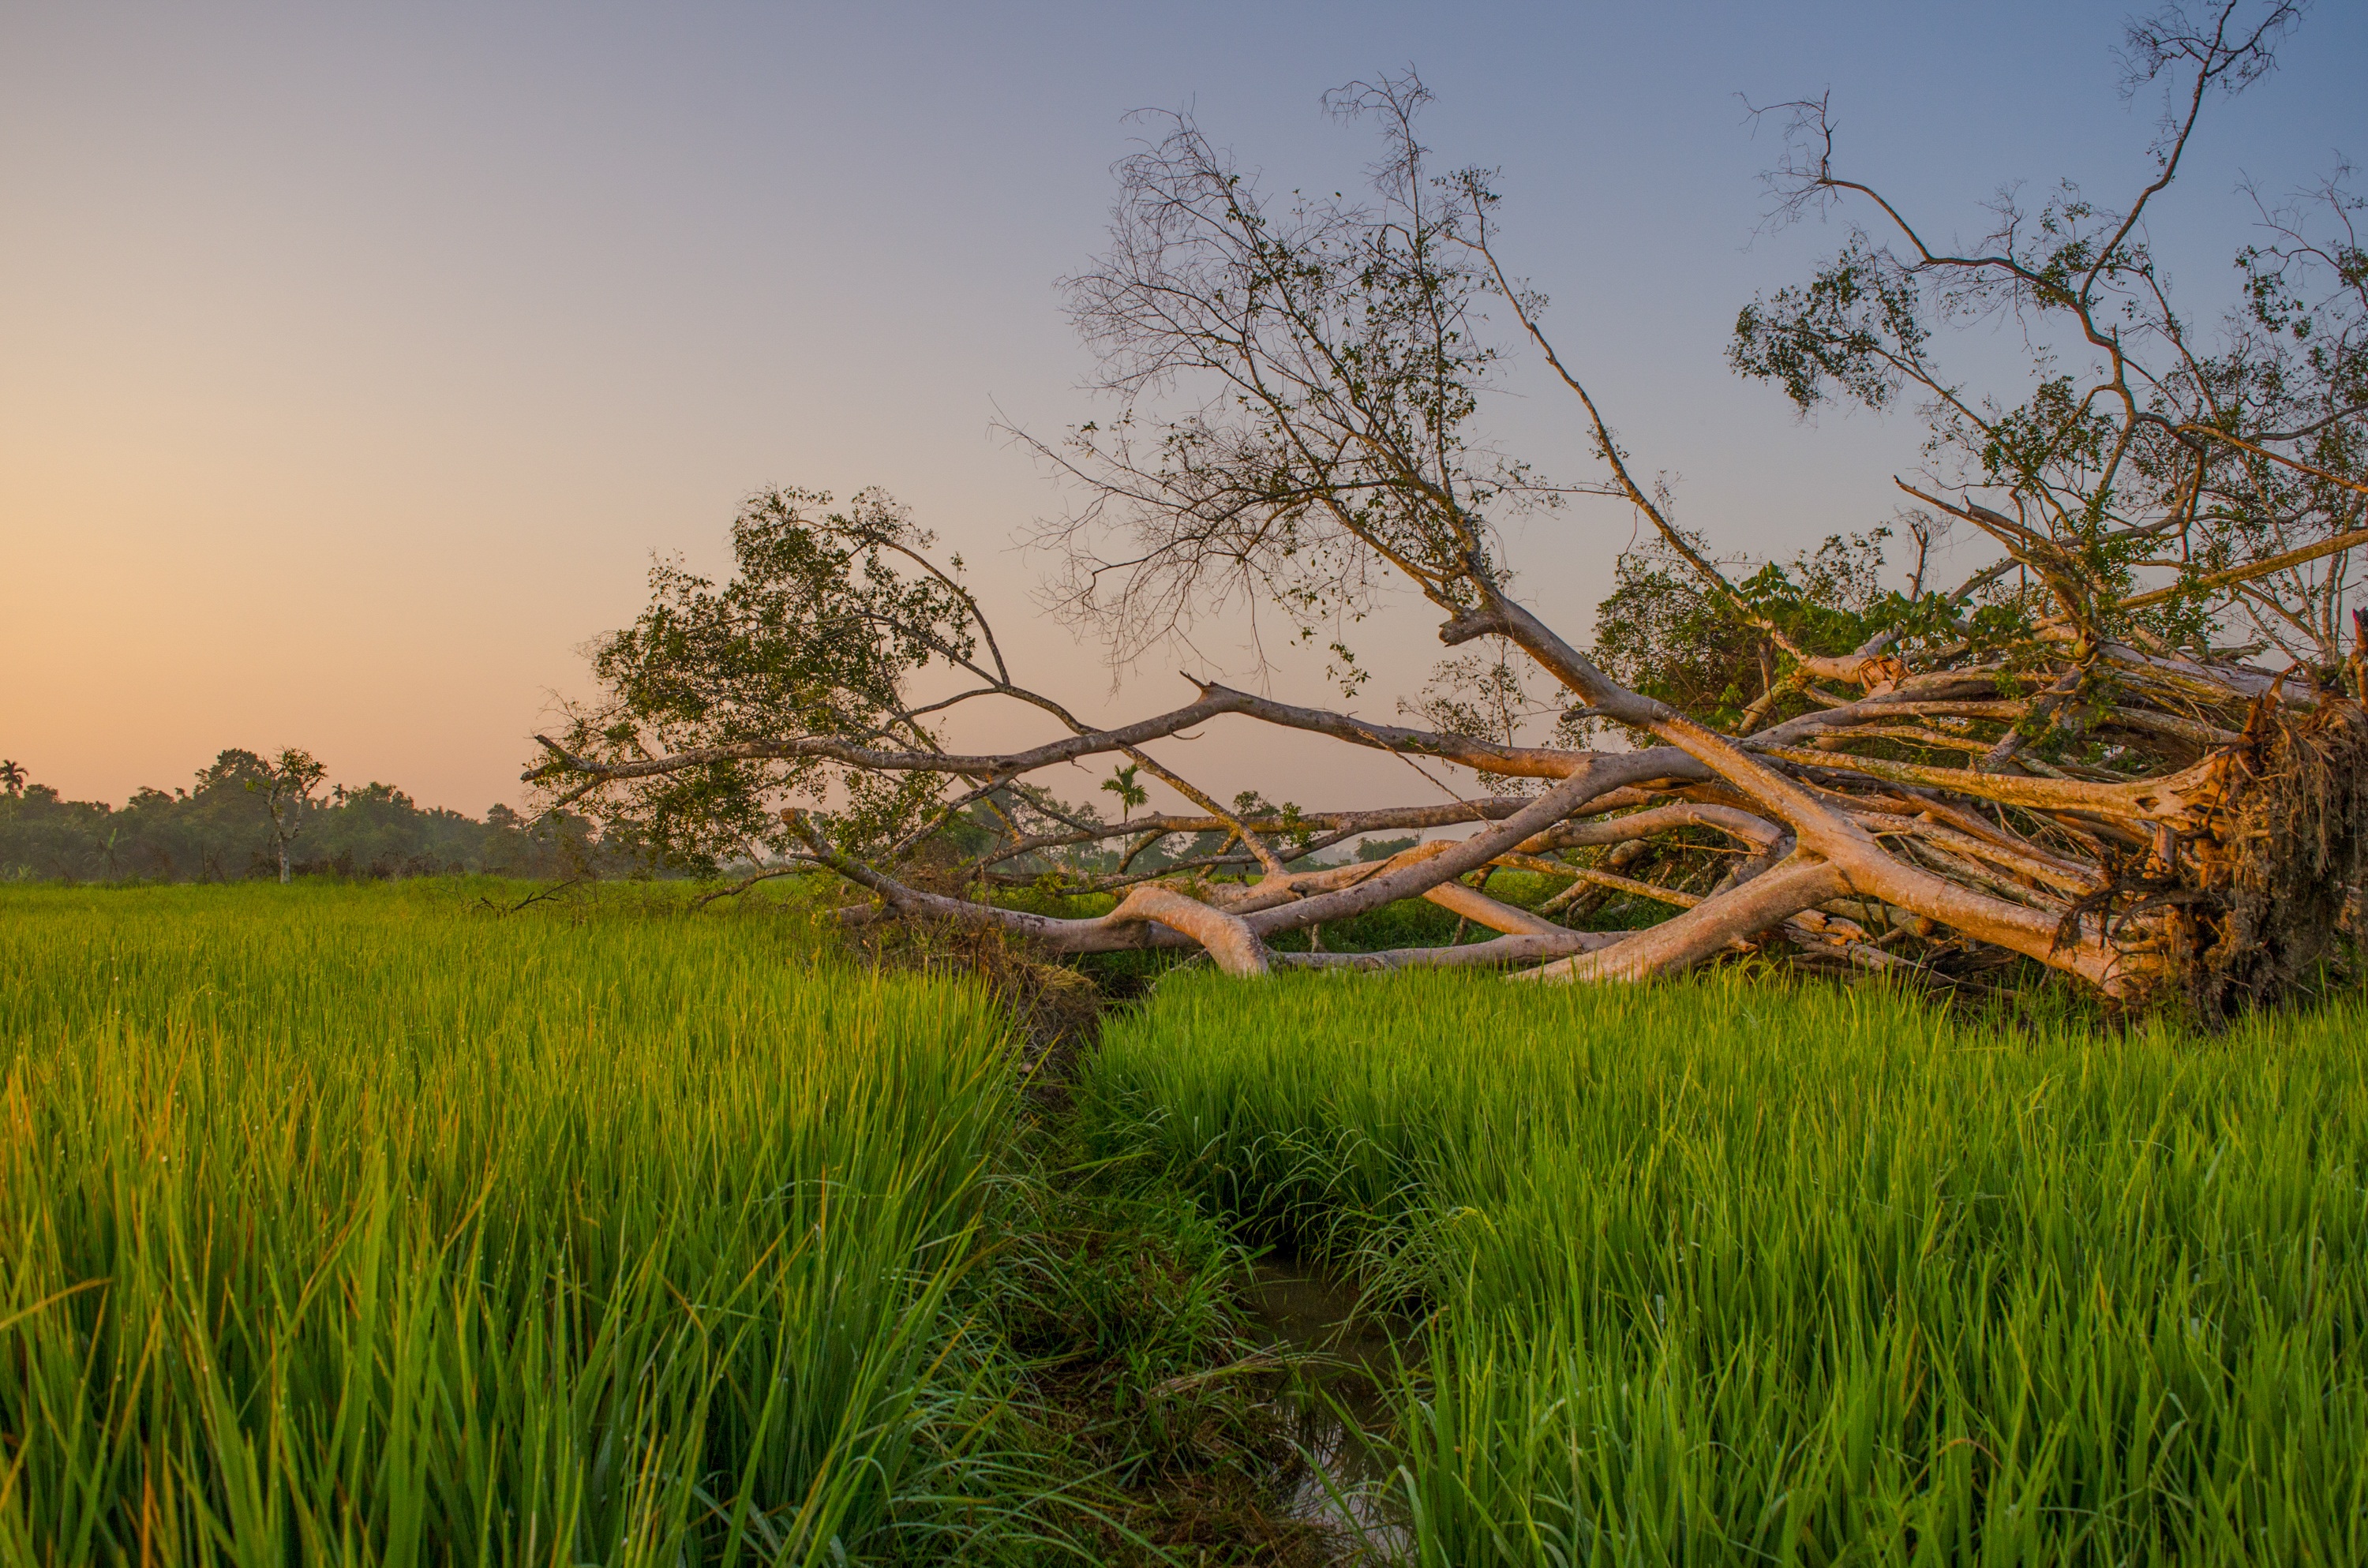
habitat, nature, tree, geographical feature, agriculture, natural environment, paddy field, grassland, field, ecosystem, grass, plant, prairie, grass family, rural area, meadow, woody plant, landscape, flower, savanna, wetland, crop, marsh